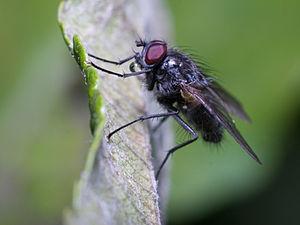
Muscidae sp.
La mouche est un insecte de petite taille à ailes courtes. Son nom vernaculaire est ambigu en français. Le terme mouche désigne généralement en français les insectes de l'ordre des diptères et en particulier les insectes du sous-ordre des brachycères. Il provient du mot latin musca, qui désigne de nos jours principalement un genre comprenant la mouche domestique. Il désigne d'une façon plus générique des animaux volants très divers. Les termes de moucherons ou de mouchettes, ou mouchillons en Suisse, désignent des espèces de mouche de petite taille, et non des bébés mouches. L'asticot est la larve apode de certaines mouches qui font partie des diptères. La durée de vie d'une mouche dépend de son espèce. Les mouches domestiques, par exemple, ont une durée de vie moyenne de 19 jours, soit 17 jours pour le mâle et 21 jours pour la femelle.
Les Muscidae forment une famille comprenant de nombreuses espèces d'insectes de l'ordre des diptères, du sous-ordre des brachycères, principalement des mouches. C'est dans cette famille que l'on trouve par exemple la mouche domestique.